CoRoT

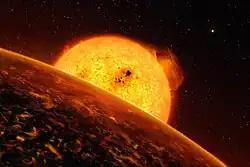
Artist's impression of CoRoT-7b, the first rocky Super-Earth ever discovered thanks to a good estimate of its size and mass and therefore its density.

The following table illustrates brown dwarfs detected by CoRoT as well as non-transiting planets detected in the follow-up program: